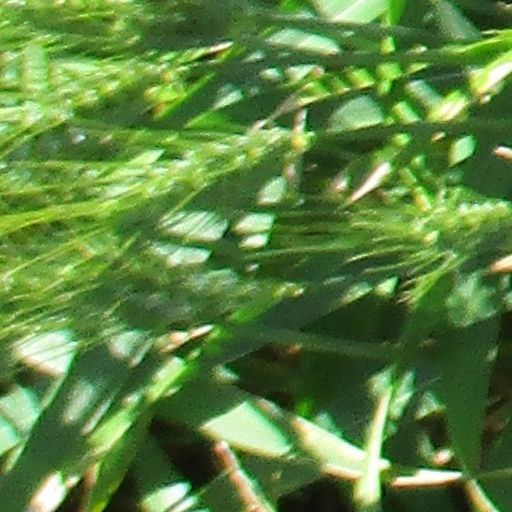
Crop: wheat